Hilma's Name Day

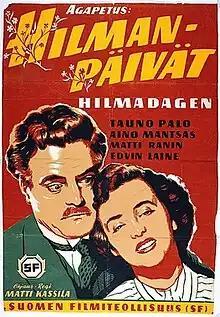
Original Finnish film poster

Hilma's Name Day is a 1954 Finnish romantic comedy film written and directed by Matti Kassila. It is based on the 1936 novel by Agapetus, telling the story of a small village preparing to celebrate the shopkeeper's wife's name day when a fire breaks out in the night and turns out to be more difficult to put out than expected. The film stars Matti Ranin, Aino Mantsas, Tauno Palo and Edvin Laine.